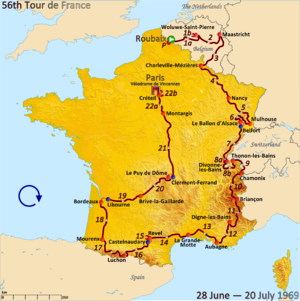
Tour de France 1969
Tour de France 1969 var den 56. udgave af Tour de France og fandt sted fra 28. juni til 20. juli 1969. Løbet bestod af 22 etaper på i alt 4.110, kørt med en gennemsnitsfart på 35,409 km/t.